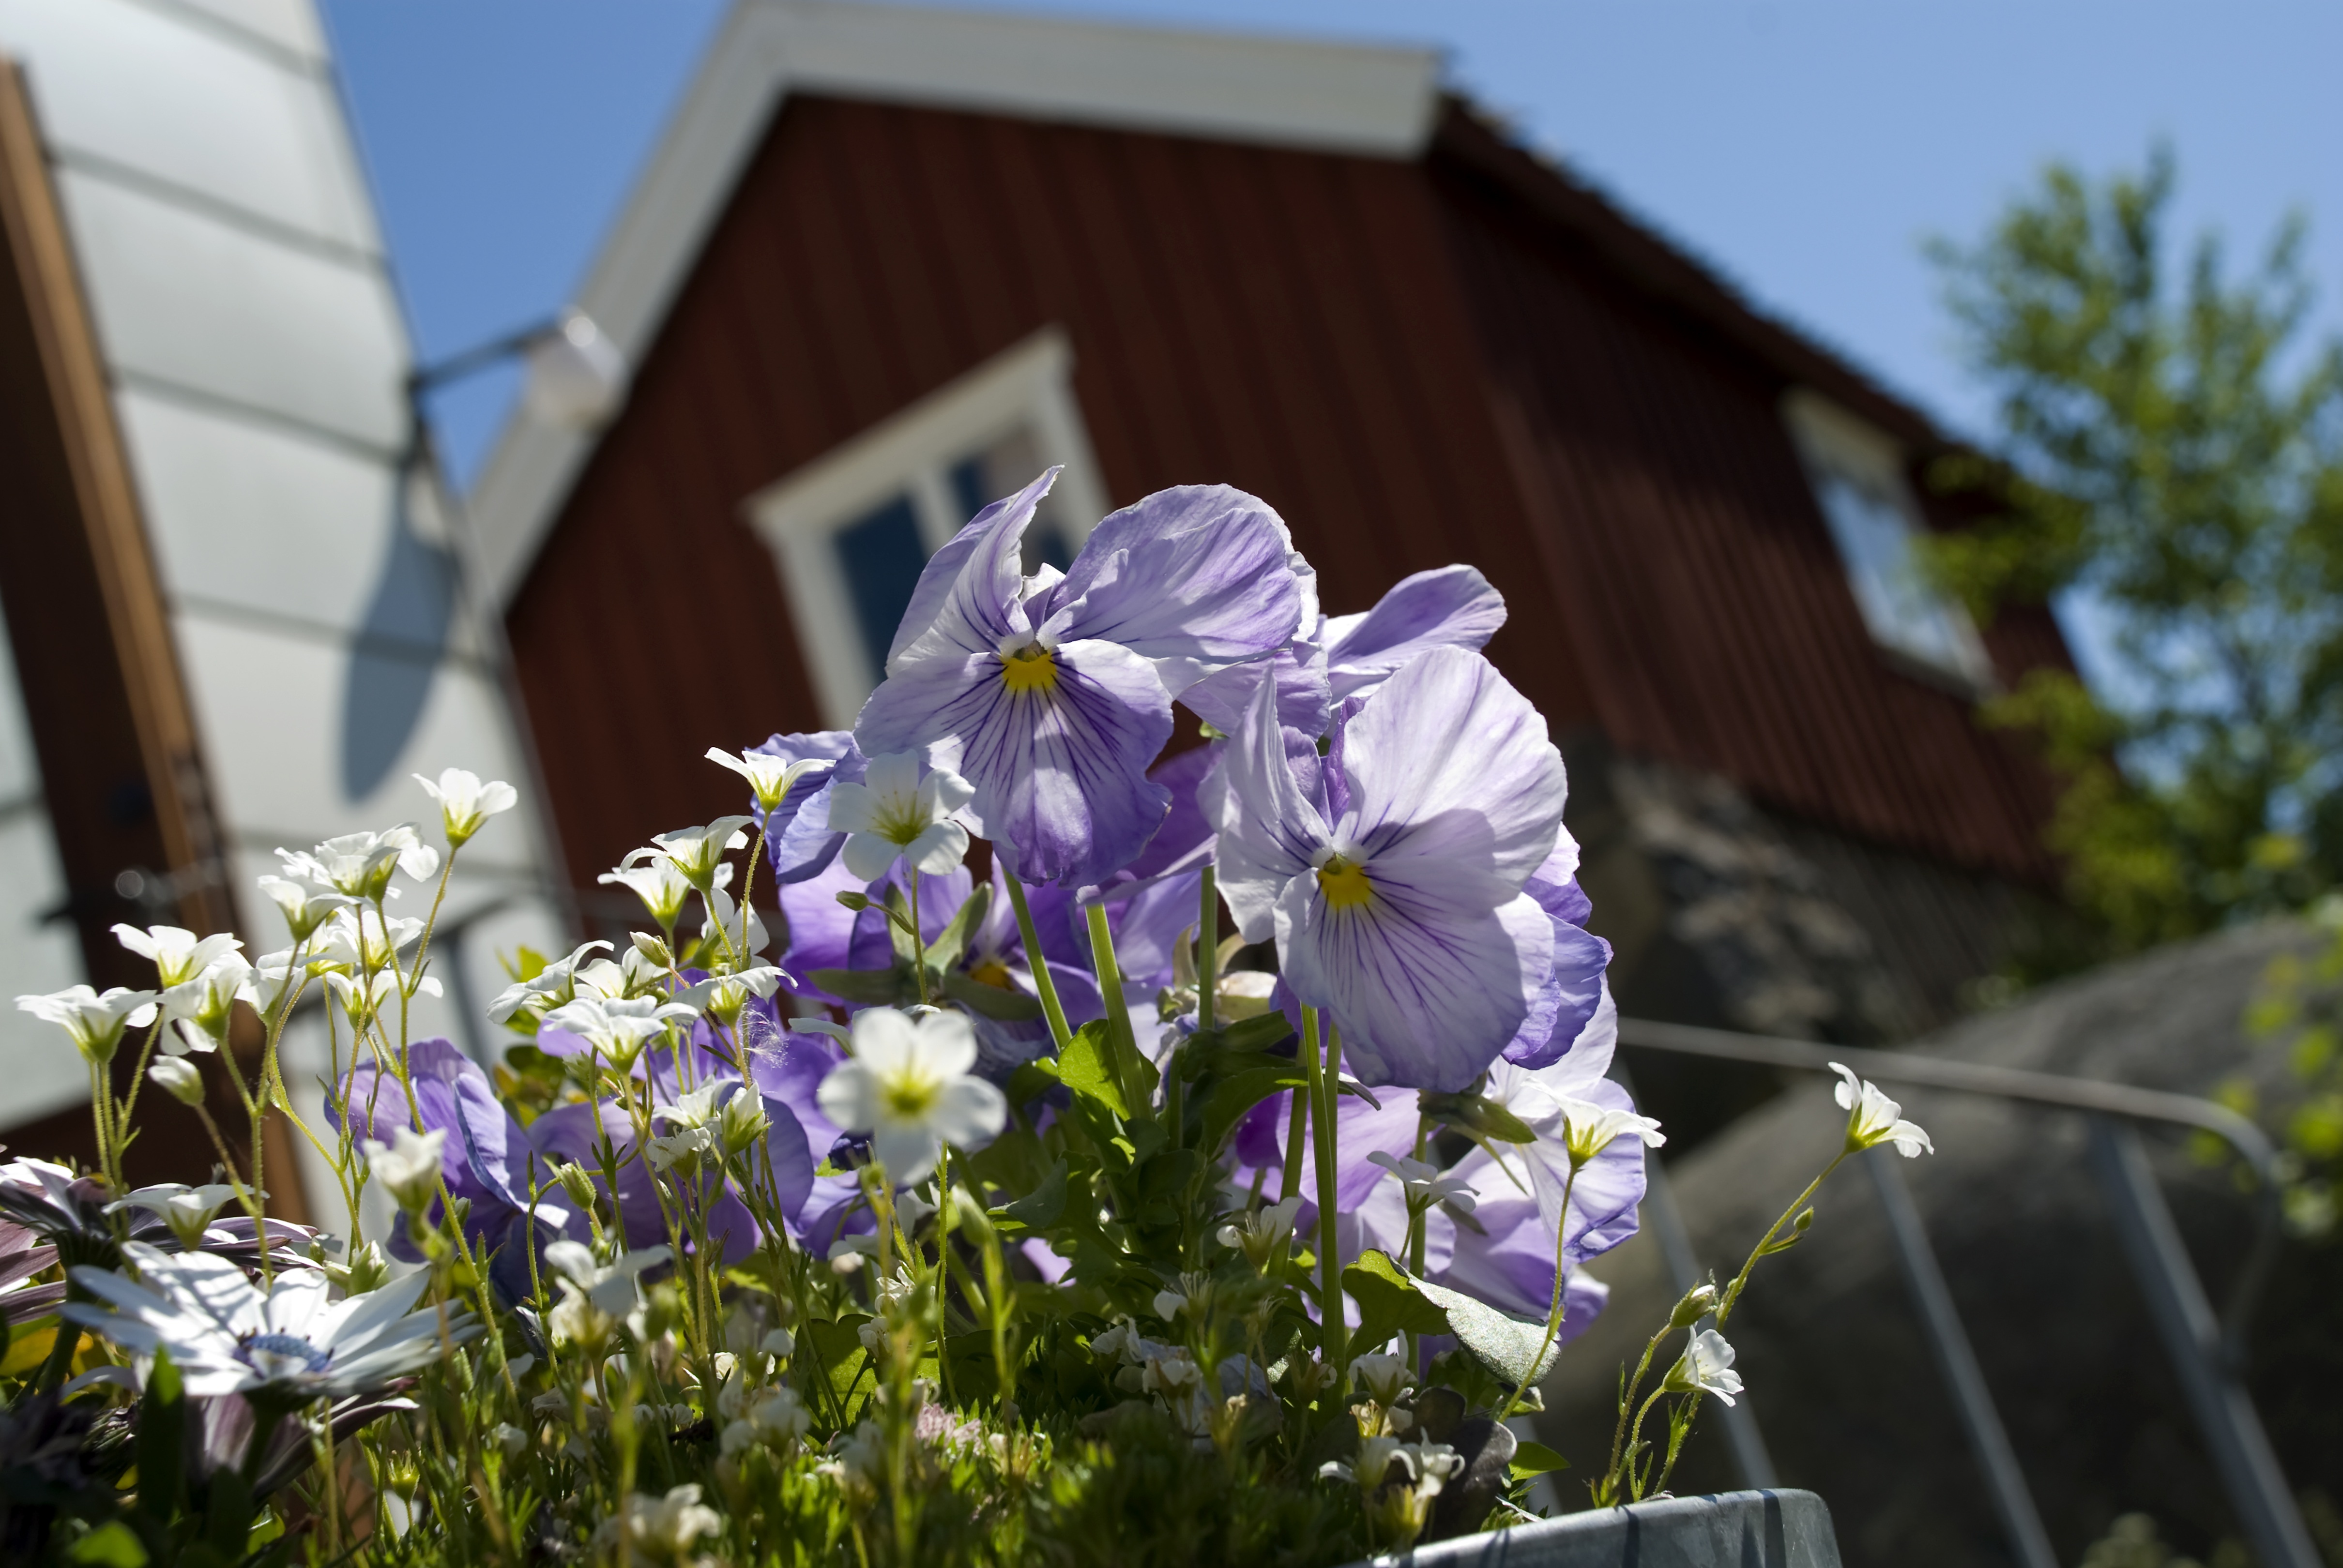
sea, water, blossom, plant, flower, summer, spring, botany, blue, garden, flora, wildflower, flower pot, sweden, archipelago, islands, flowering plant, penseer, house plants, the archipelago, land plant